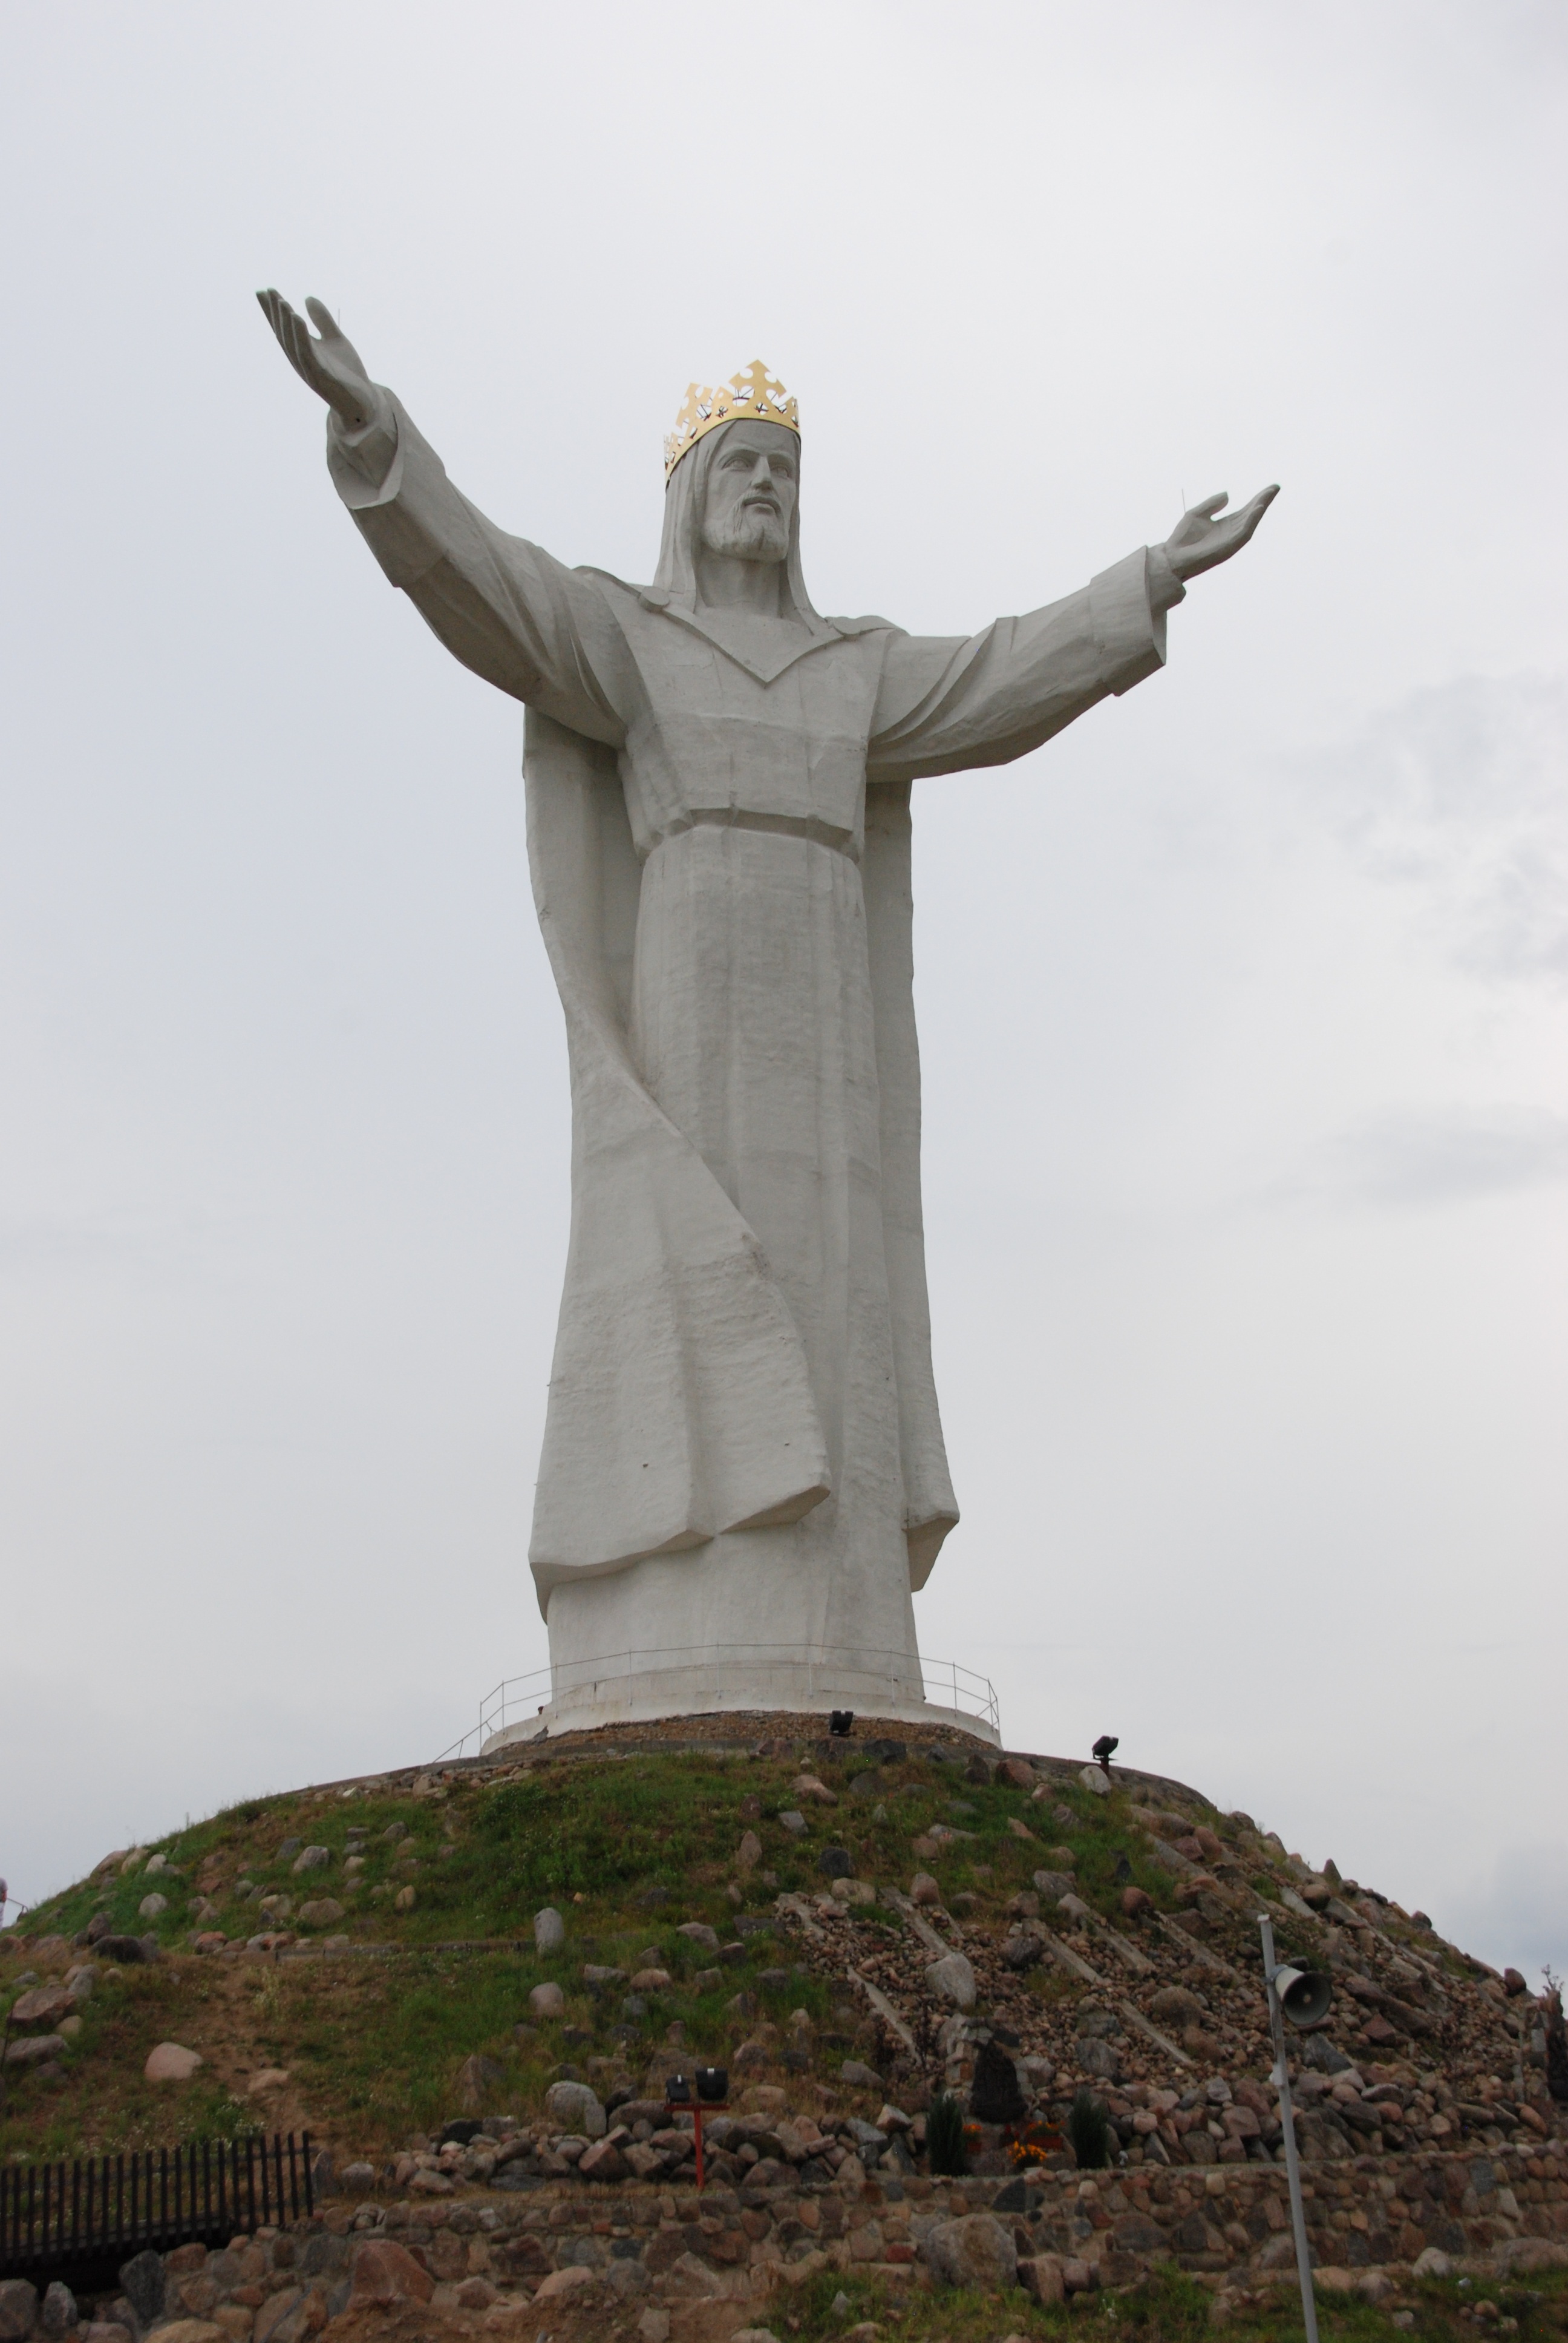
monument, statue, symbol, religion, landmark, cross, sculpture, christ, art, temple, poland, image, swiebodzin, ancient history